T. Frank Crigler

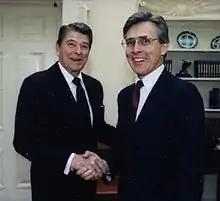
T. Frank Crigler And Ronald Reagan

Trusten Frank Crigler (October 17, 1935 in Phoenix, Arizona - May 16, 2021) was a career foreign service officer who became the US Ambassador to Rwanda from October 29, 1976 until May 12, 1979 and Ambassador to Somalia from June 3, 1987 until April 1, 1990.